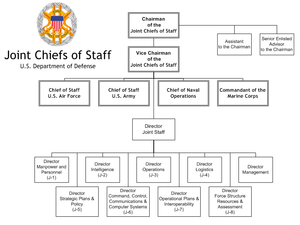
Joint Chiefs of Staff / Historie
Organisationen i Joint Chiefs of Staff
Joint Chiefs of Staff består af de højeststående officerer i hvert af værnene i det amerikanske forsvar. Den slags grupper, som også kaldes Chiefs of Staff Committees i Commonwealth of Nations, findes også i mange andre lande.